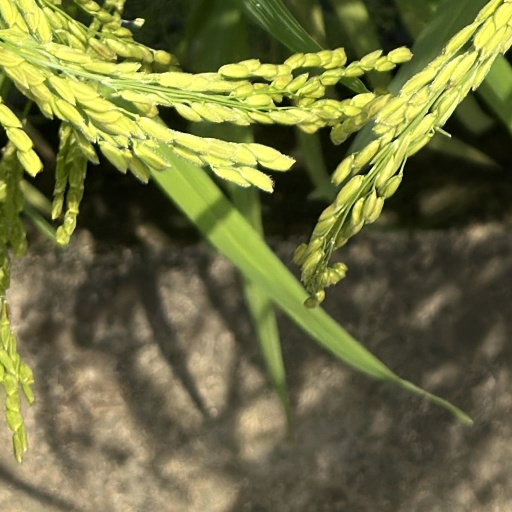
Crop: rice